Continental T51

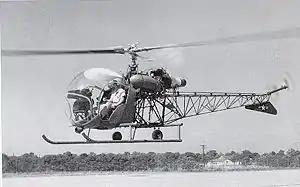
The T51-powered Bell 201/XH-13F in a hover

The Continental CAE T51 was a small turboshaft engine produced by Continental Aviation and Engineering (CAE) under license from Turbomeca. A development of the Artouste, it was followed by three additional turboshaft engines, the T72, the T65, and the T67. However, none of these engines, including the T51, entered full production. CAE abandoned turboshaft development in 1967 after the XT67 lost to the Pratt & Whitney Canada PT6T (T400) to power the Bell UH-1N Twin Huey.